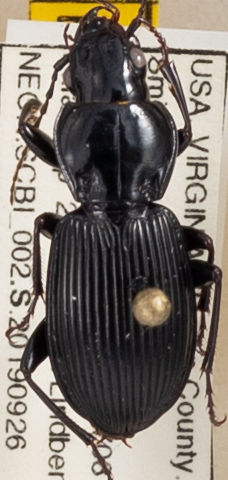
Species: Pterostichus coracinus
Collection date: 2019-05-30
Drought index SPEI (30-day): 1.13
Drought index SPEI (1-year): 2.09
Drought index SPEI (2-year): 1.69